Give-n-Take

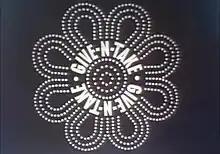
"Give-n-Take" logo.

Give-n-Take is an American television game show which ran on CBS from September 8 to November 28, 1975. Jim Lange hosted, with Johnny Jacobs announcing. The series, which replaced "Spin-Off" (also hosted by Lange and announced by Jacobs), ended after 60 episodes.